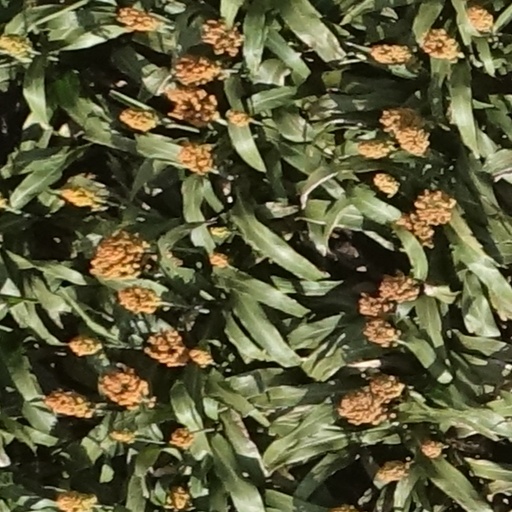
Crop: sorghum